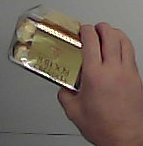
Product: rocher_chocolate